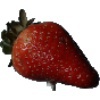
Label: Strawberry 1